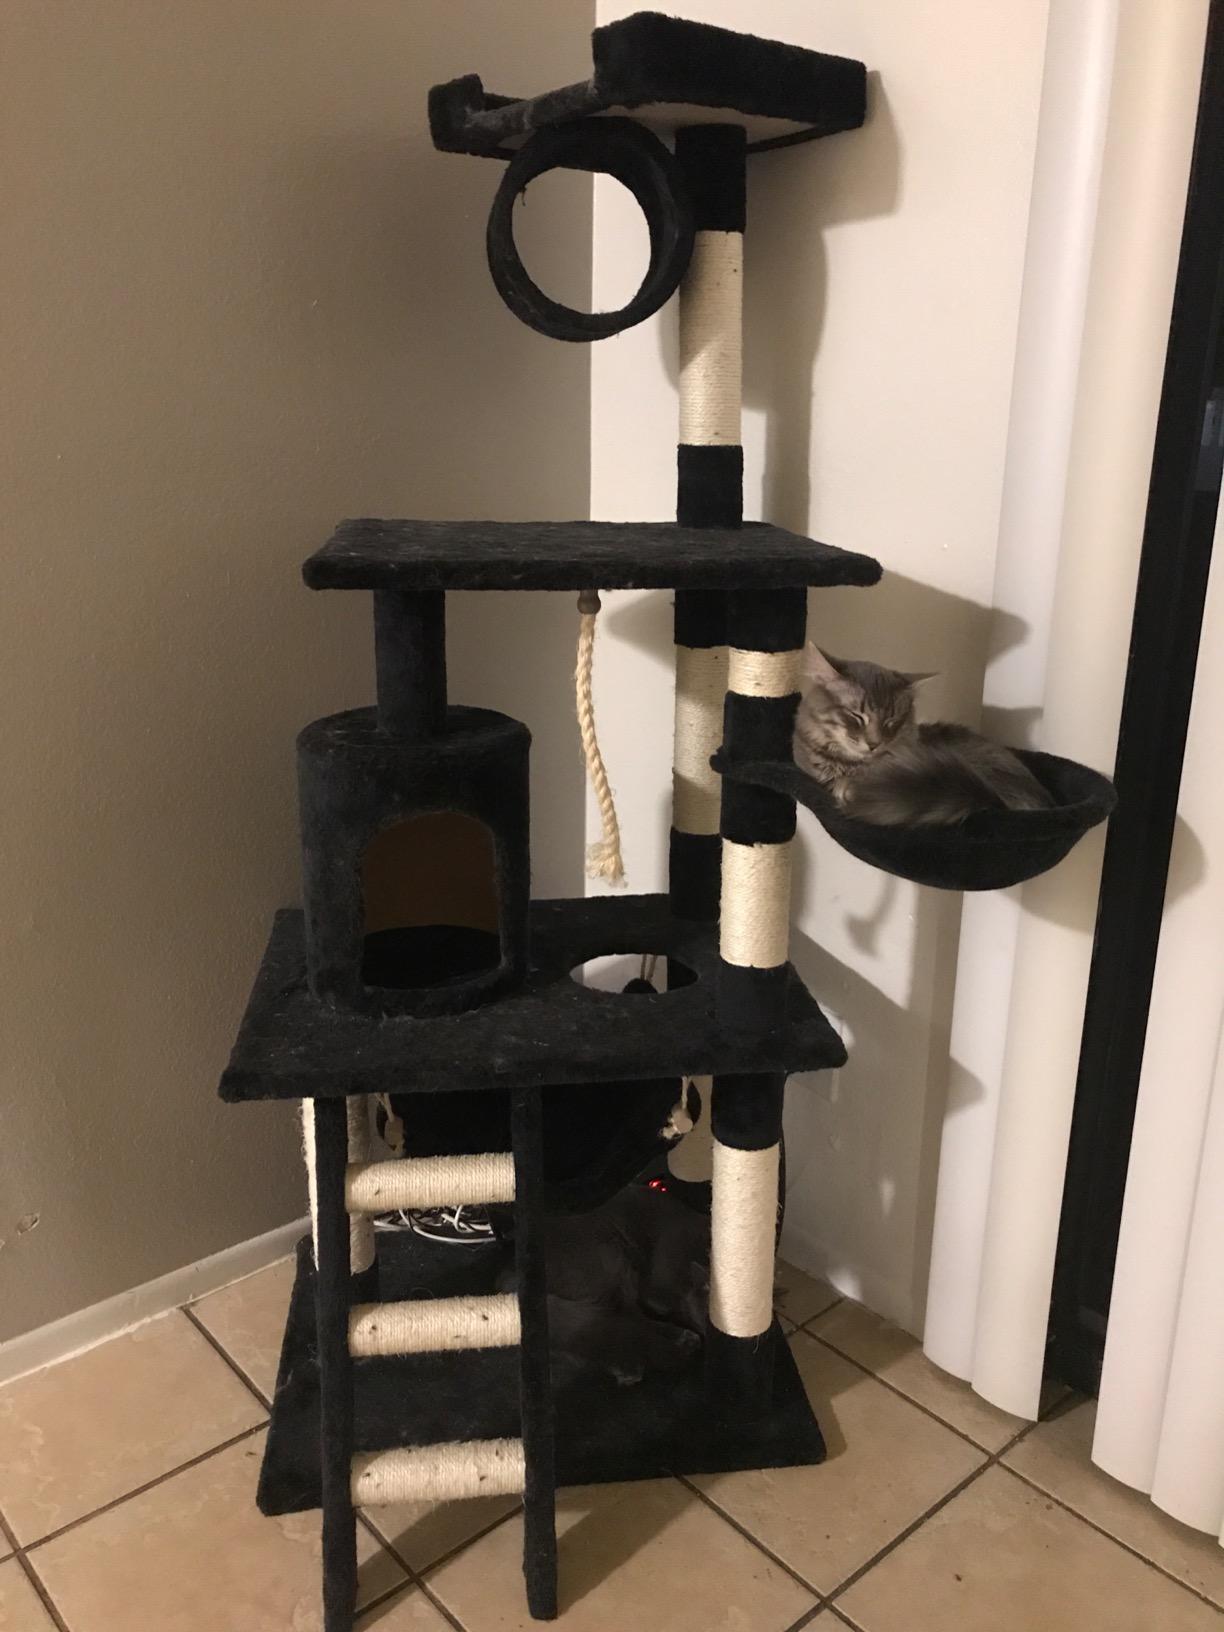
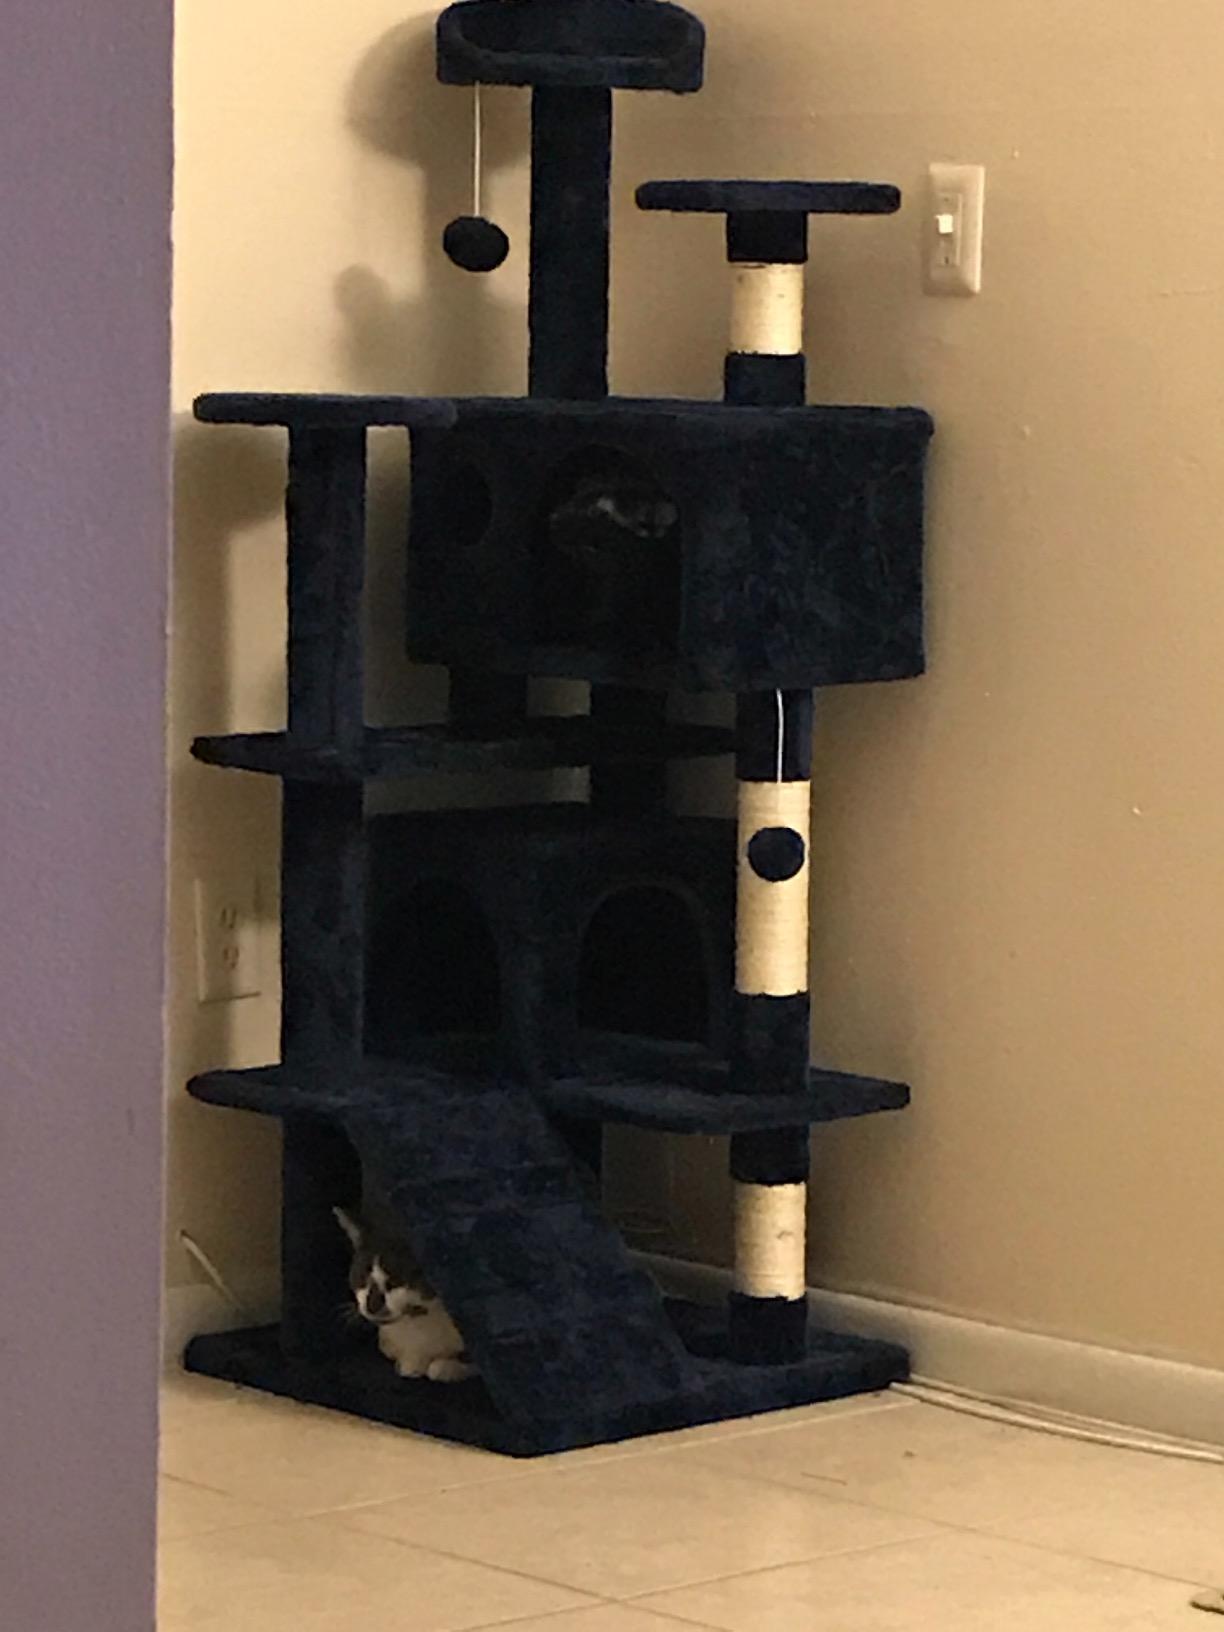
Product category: items_cat tree
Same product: no